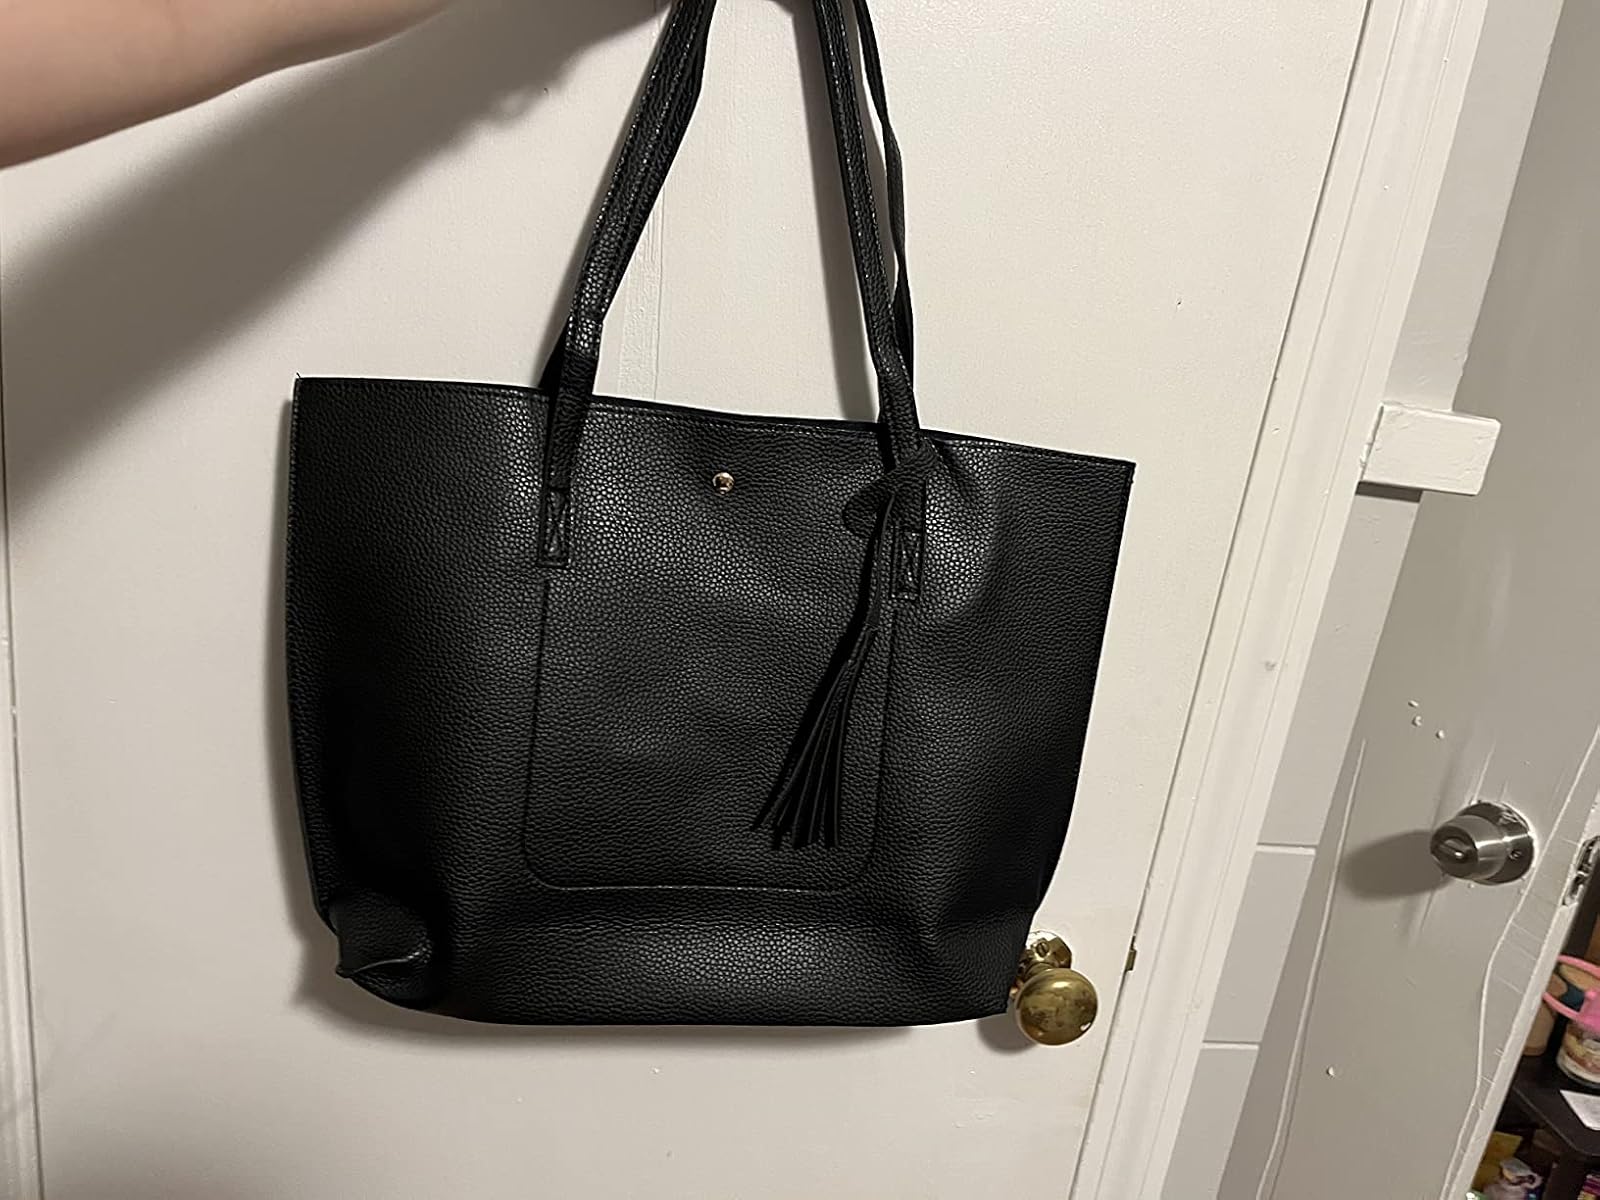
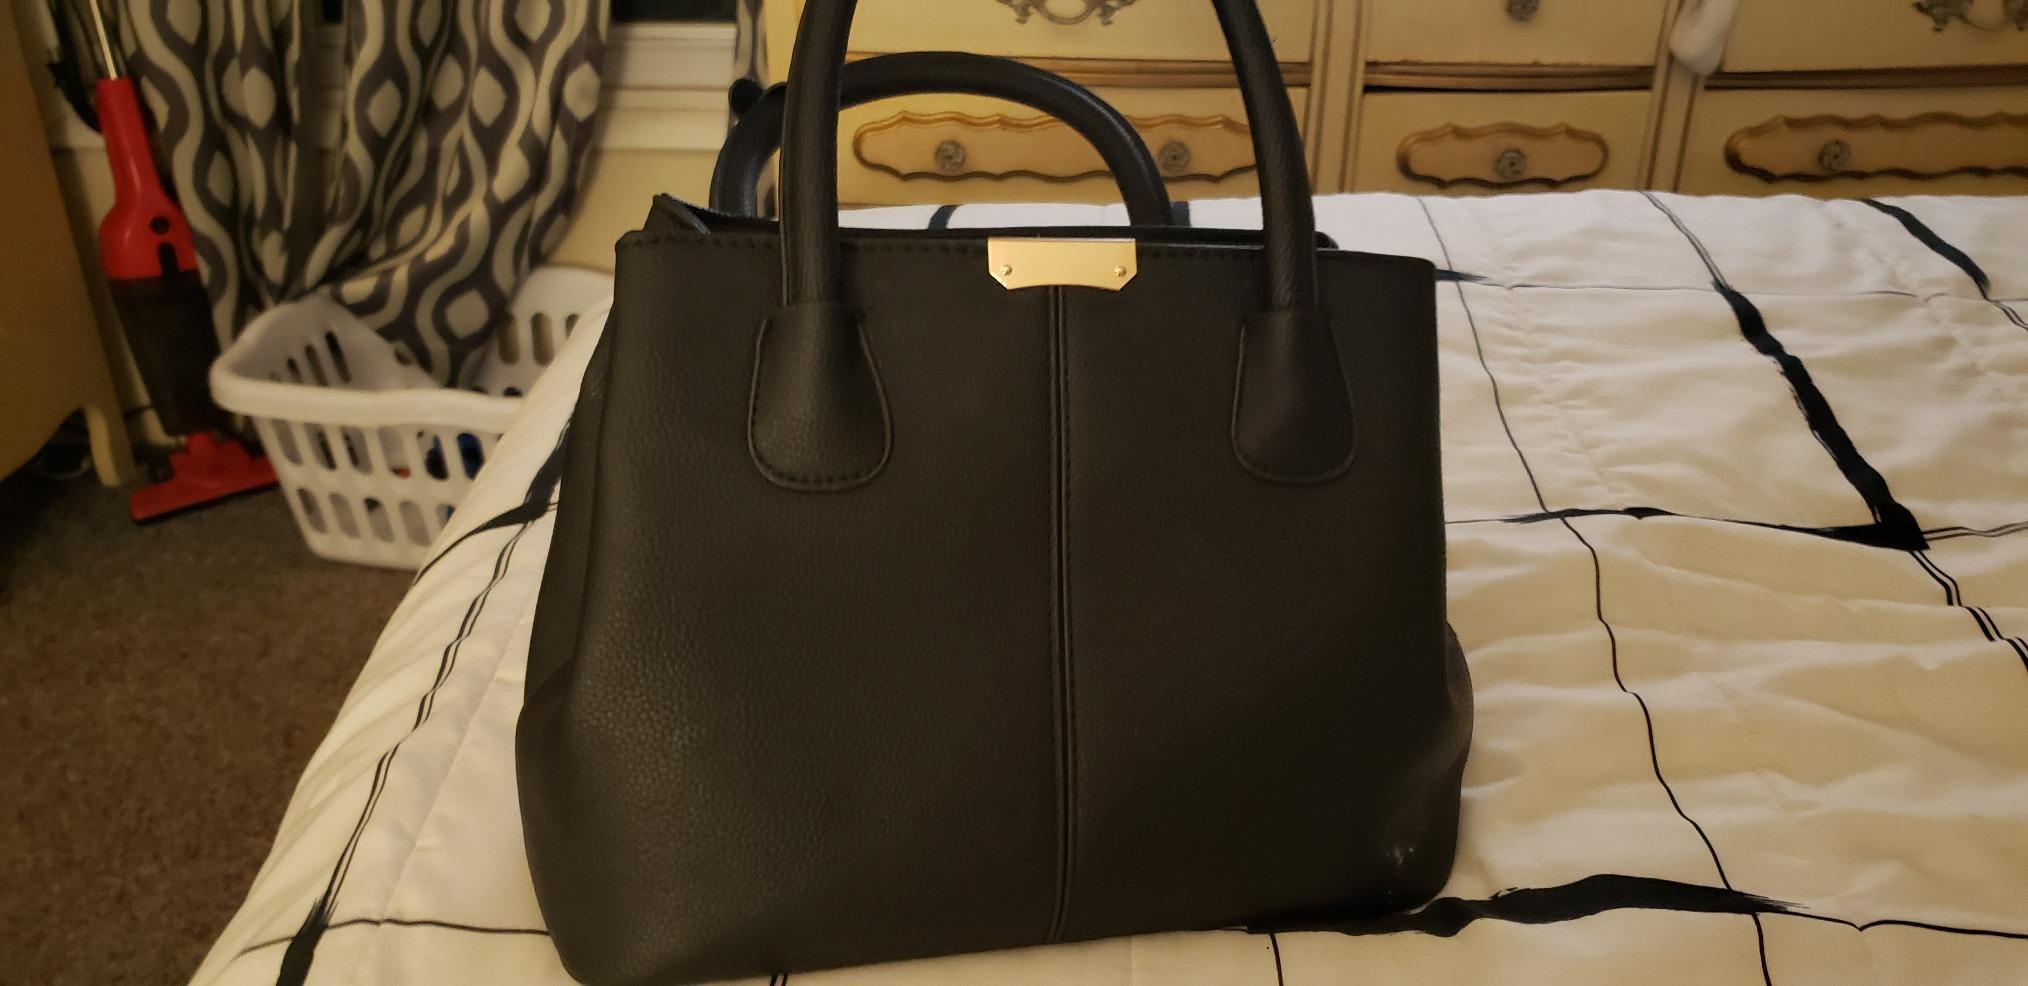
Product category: accessories_handbag
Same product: no